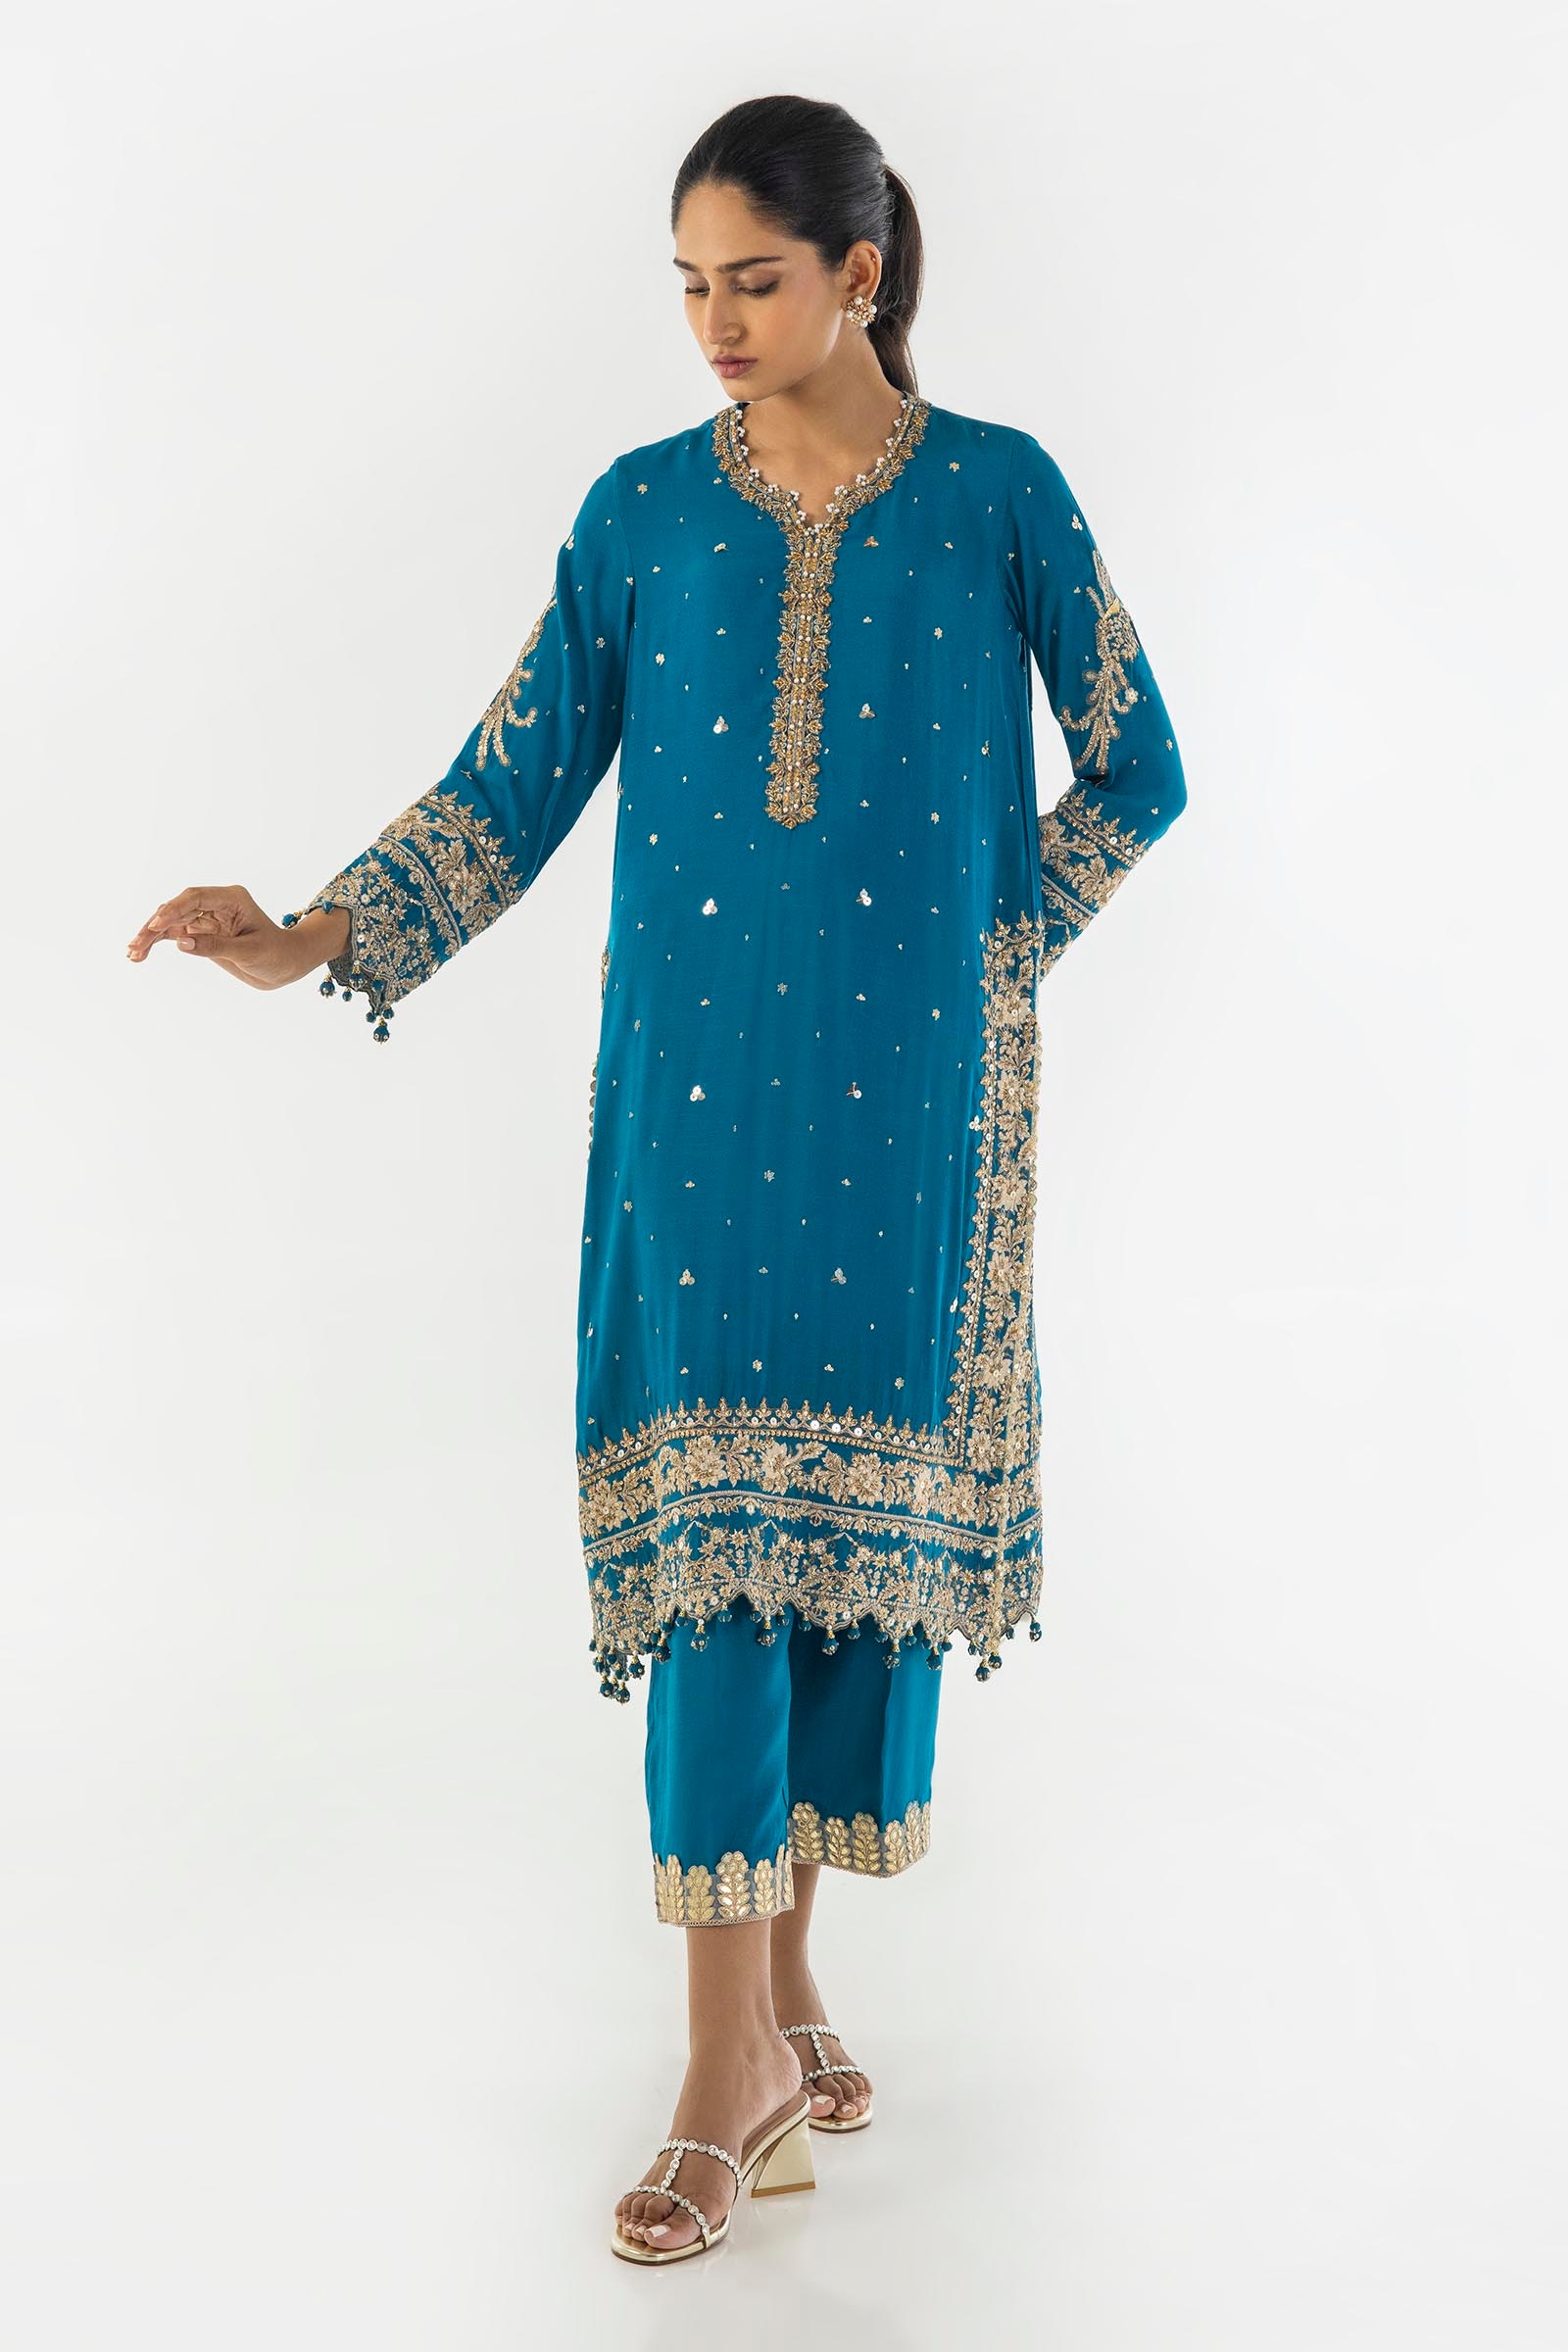
teal gold embroidered kurta pants